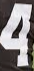
Number: 4